Jan van Deinsen

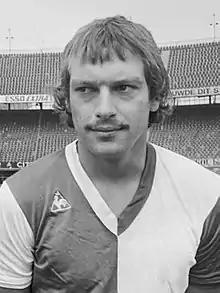
van Deinsen in 1976

Jan van Deinsen (born 19 June 1953) is a Dutch former football player and manager who played as a left midfielder.